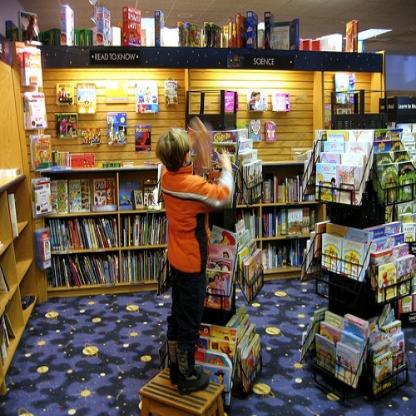
Scene: Indoor